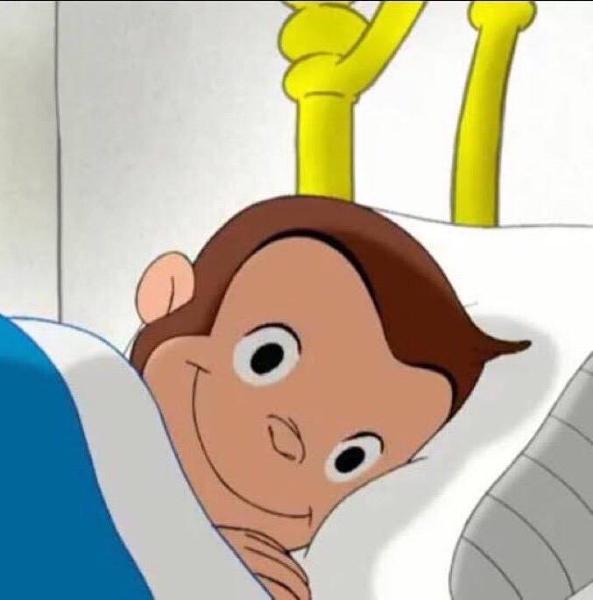
回答: 漏らした時の猿の顔